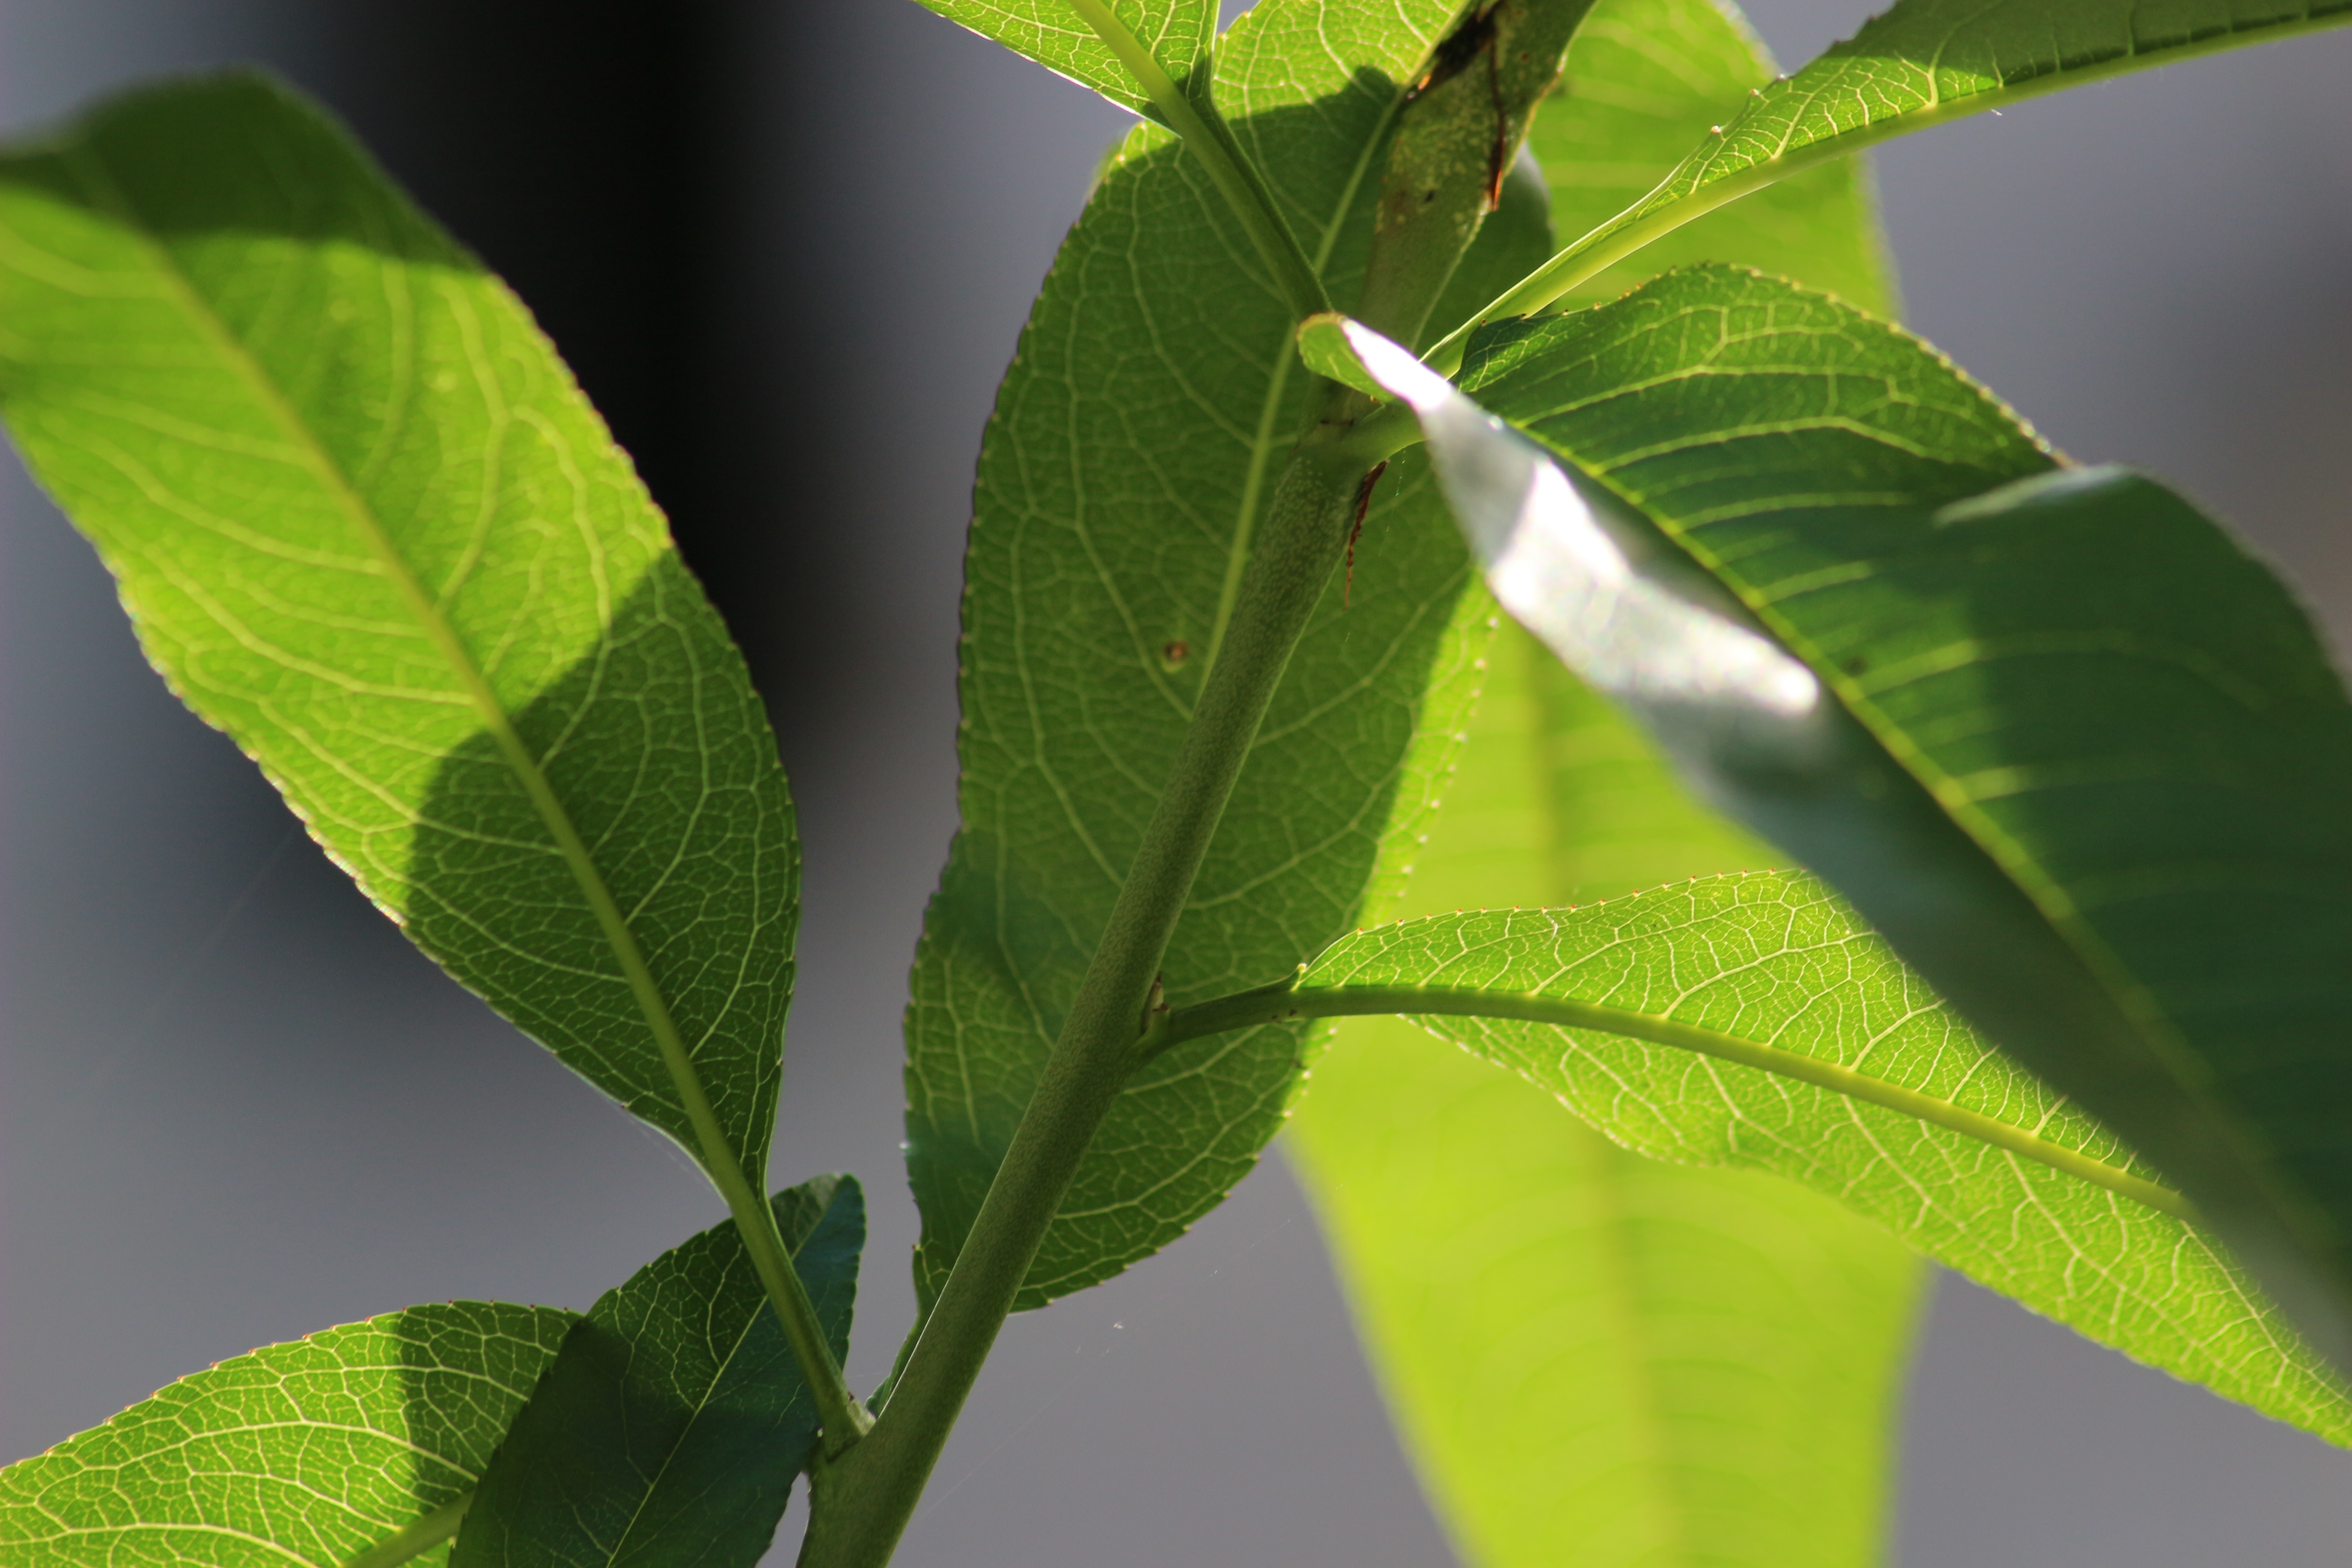
tree, nature, branch, plant, fruit, leaf, flower, food, green, produce, macro, botany, flora, leaves, shrub, macro photography, flowering plant, plant stem, woody plant, land plant